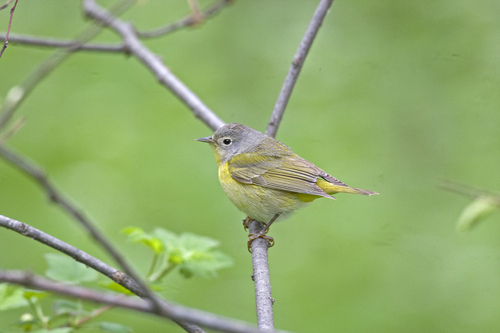
the bird has a grey head with a yellow belly and chest.
a small greenish yellow bird with brown head and wings and black eyes.
this bird is yellow and grey in color with a small beak and grey eye rings.
this bird is grey and yellow in color with a sharp beak, and grey eye rings.
a small and short citrine colored bird with a bright yellow breast and and grayish white head.
a small bird with a gray head, tiny black eyes, and yellow/green covering the rest of its body.
this bird has a light grey crown with grey and dirty yellow primaries and secondaries and dirty grey, yellow and dirty white side and belly.
a bird with a short sharp pointed bill, black eyes, grey head, and yellow throat, breast, belly, and wings.
this particular bird has a belly that is yellow and graya small green bird, with yellow undertail coverts, and a short bill.
Species: Nashville Warbler